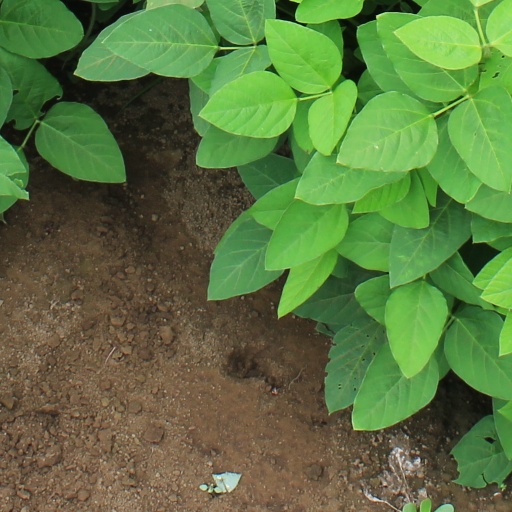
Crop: soybean